Verónica Pérez Fernández

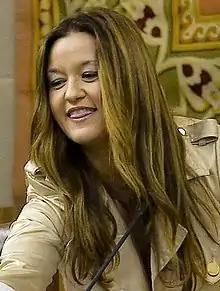
Fernández in 2015

Verónica Pérez Fernández (born 21 June 1978) is a Spanish politician, general secretary of the PSOE of Seville and member of the Parliament of Andalusia since 2004.